Reno-Sparks Indian Colony

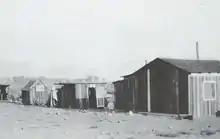
Typical dwellings at the Reno-Sparks Indian Colony, early 1900s

Each group believed that the animals of the Great Basin, on which they depended for many for food, also gave insight to creation and wise guidance on how to live. Each group spoke a different language: Washo is a Hokoan derivative; and the other dialects are of Uto-Aztecan origin. They lived in relative peace with other tribes, as all had territory for procuring resources. Much trade and commerce occurred among the original inhabitants of the entire continent. Conflicts occurred when a group raided or confiscated the resources of another group.